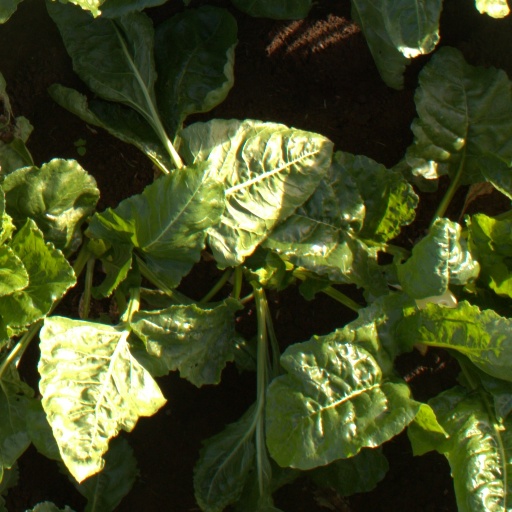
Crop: sugar beet